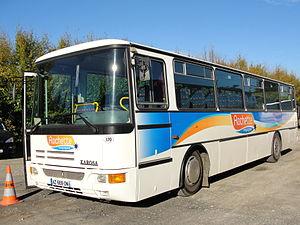
Poste de conduite Karosa Récréo - ce car d'origine tchèque reprend beaucoup d'éléments de la gamme poids lourds Renault, suite au rachat de son fabricant par l'entreprise française (devenue Irisbus). Héritage de sa naissance orientale, l'instrumentation est fournie par le hongrois KMGY. Noter à droite du contact, l'autocollant signalant la boîte à 5 rapports Praga.
Le Récréo est une gamme d'autocar scolaire des constructeurs Renault Trucks, Karosa et Irisbus. Il sera lancé en 1997 puis en 2002 et enfin en 2006.